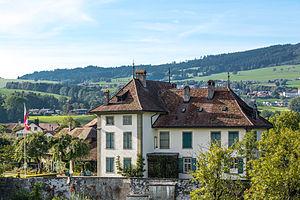
Chateau de Boccard - Vuippens This is an image of a cultural property of regional significance in Switzerland with KGS number 2352